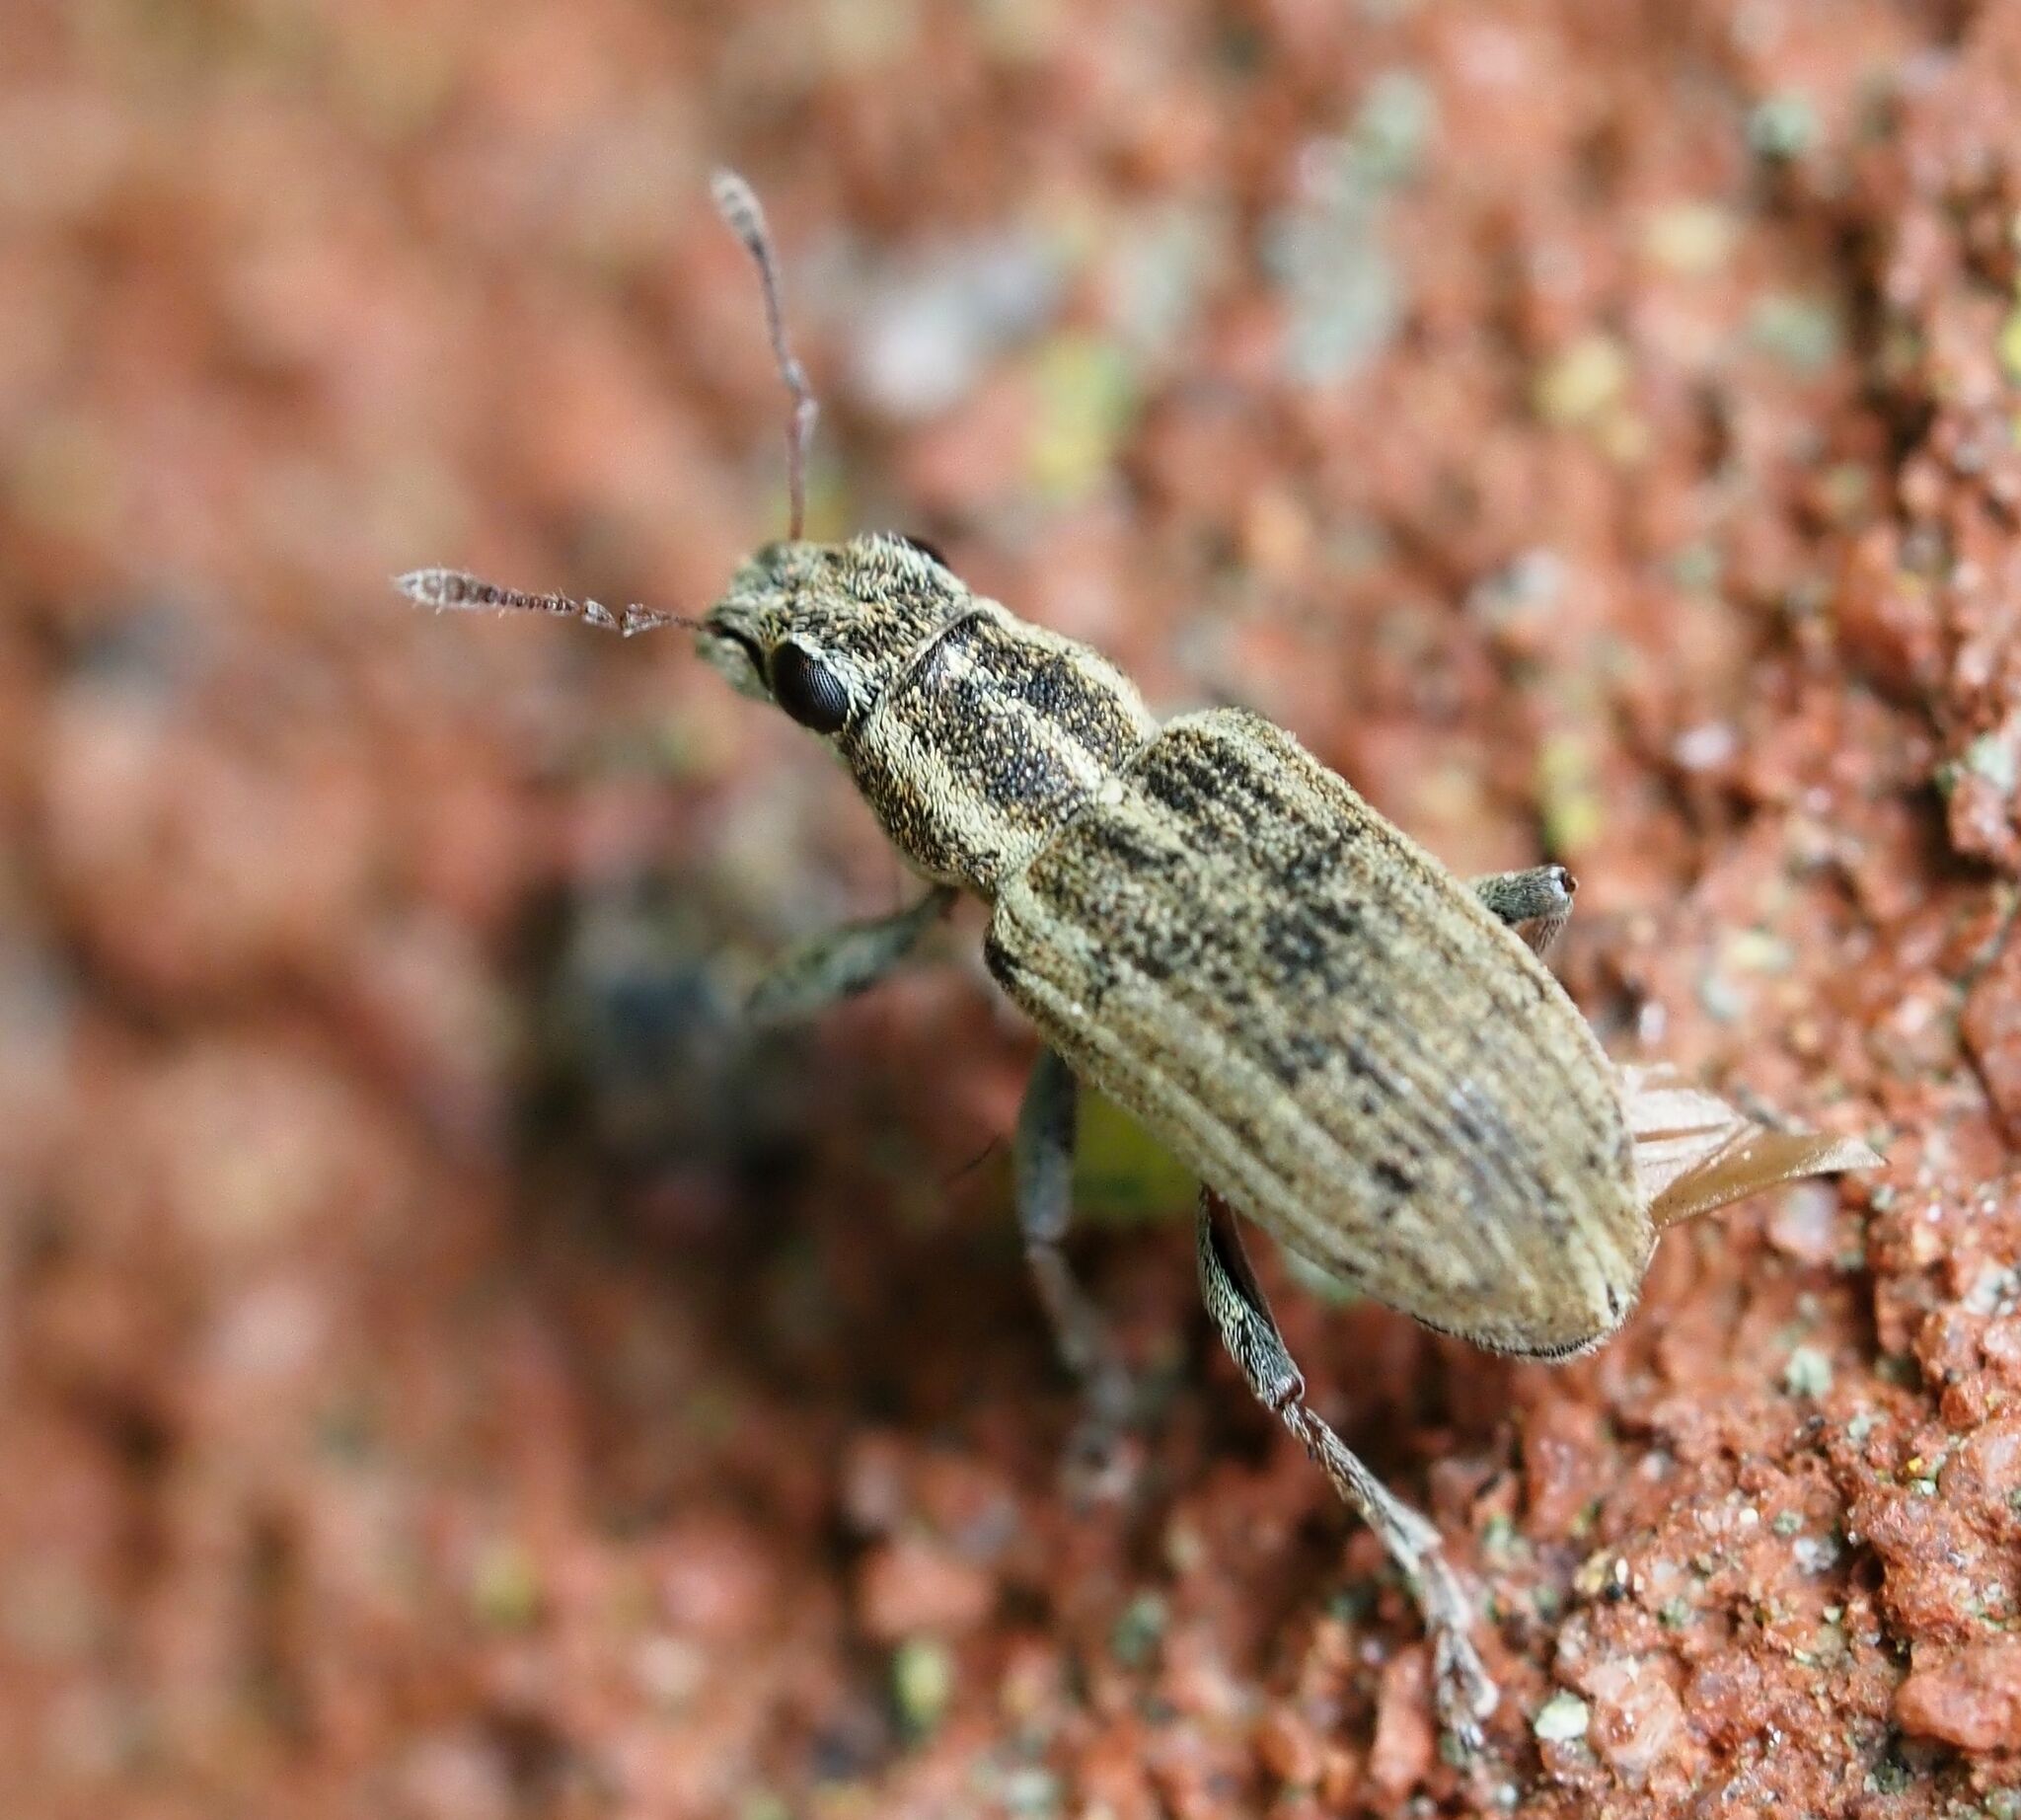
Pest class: pea_leaf_weevil